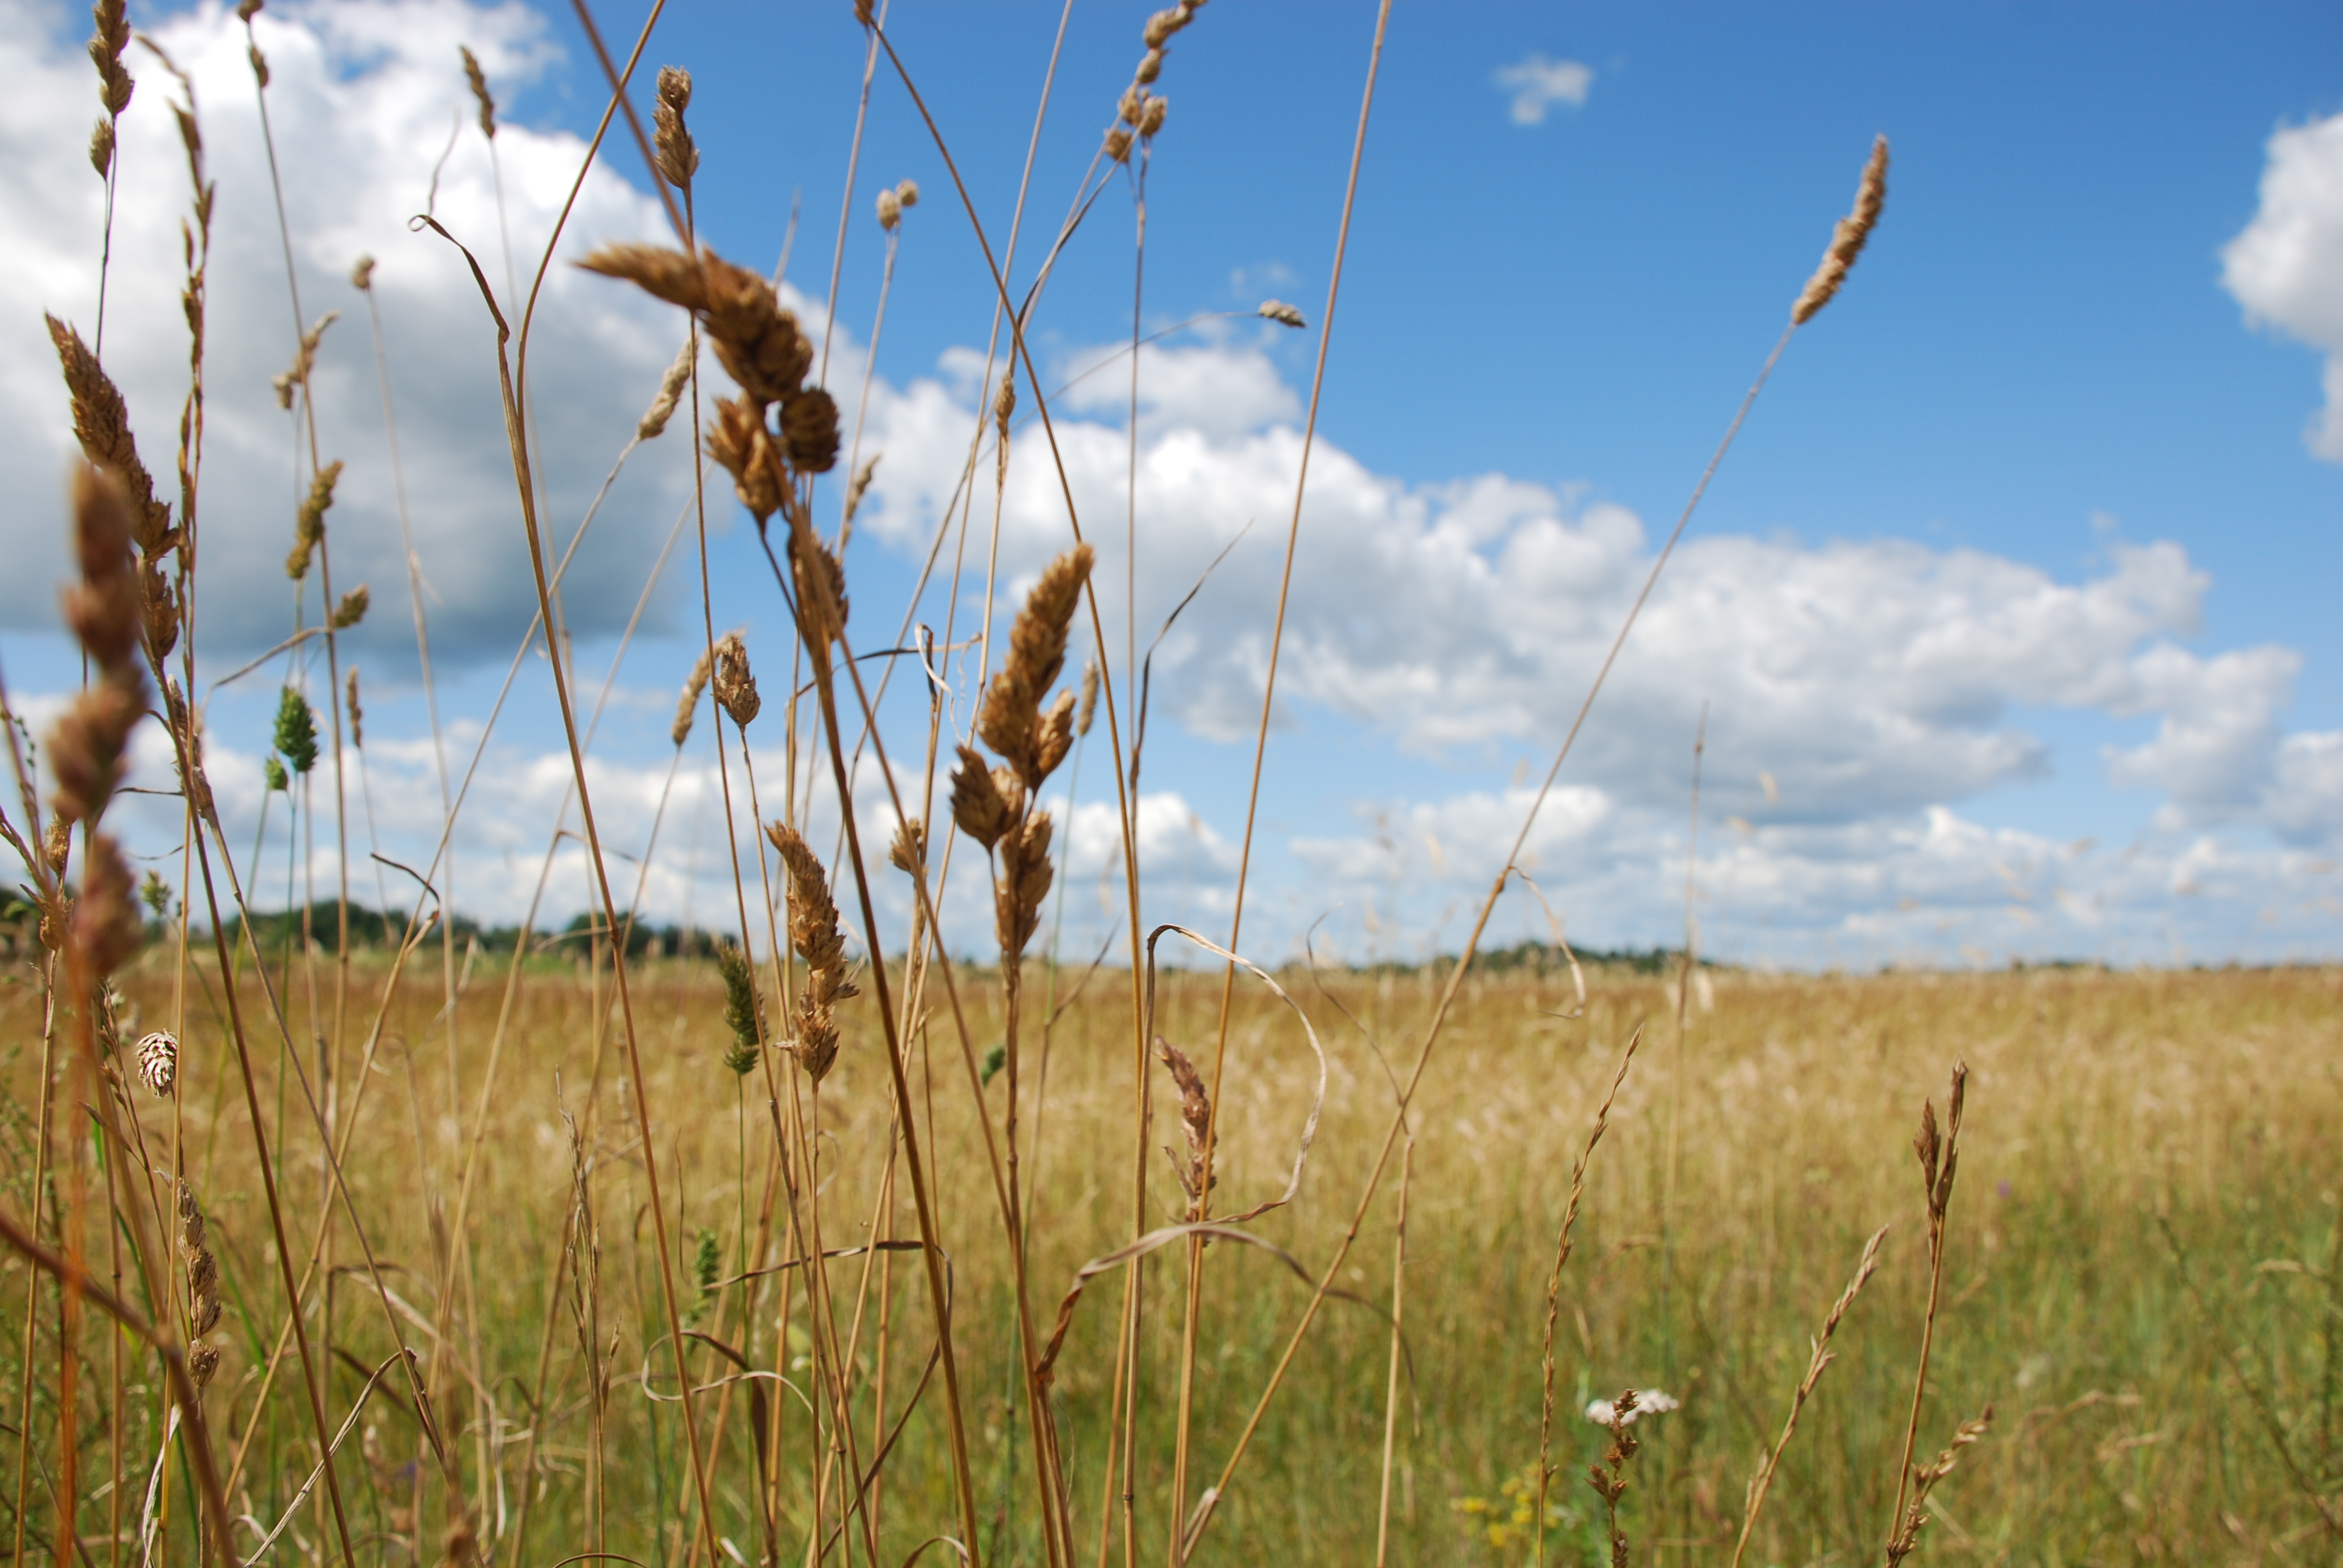
wheat, field, natural environment, grass, prairie, grassland, natural landscape, plant, grass family, sky, meadow, steppe, ecoregion, phragmites, plant stem, poales, savanna, plain, grain, wildflower, flowering plant, rye, landscape, wildlife, crop, wind, flower, sedge family